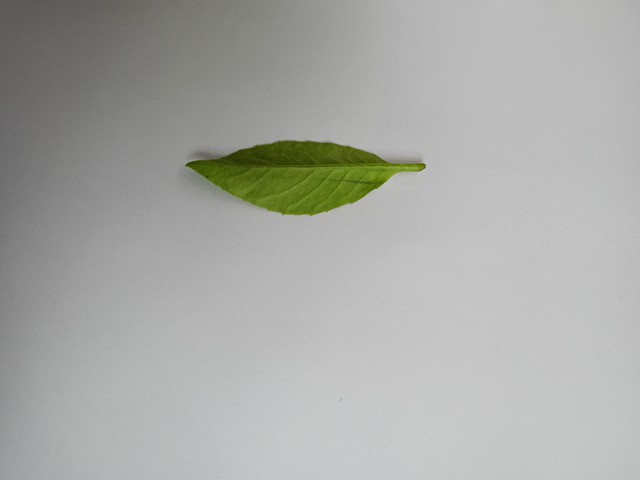
Plant: gainura